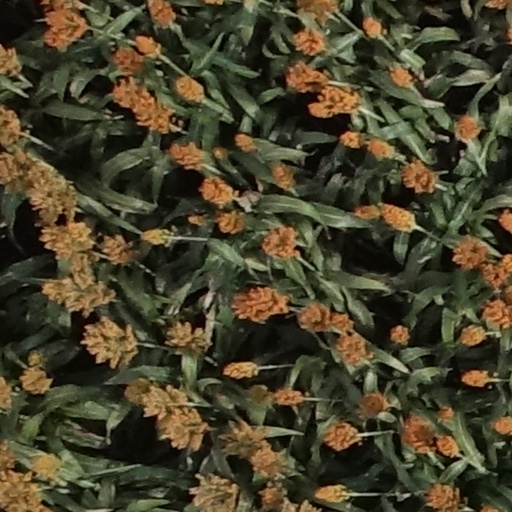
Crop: sorghum